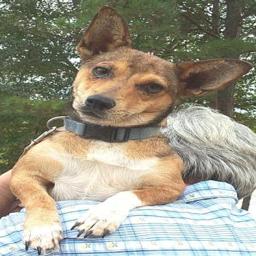
Animal: dogs